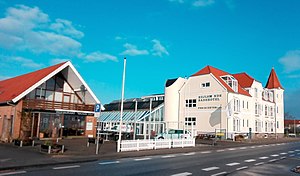
Hejlsminde Badehotel
Hejlsminde Badehotel
Hejlsminde Badehotel
Hejlsminde Badehotel blev opført i Hejlsminde i 1912 af den lokale iværksætter Jeppe Lauridsen. Han ville trække turister til byen, der ligger ved indløbet fra Lillebælt til Hejls Nor. Badehotellet blev i 2002 udstykket i ferielejligheder.